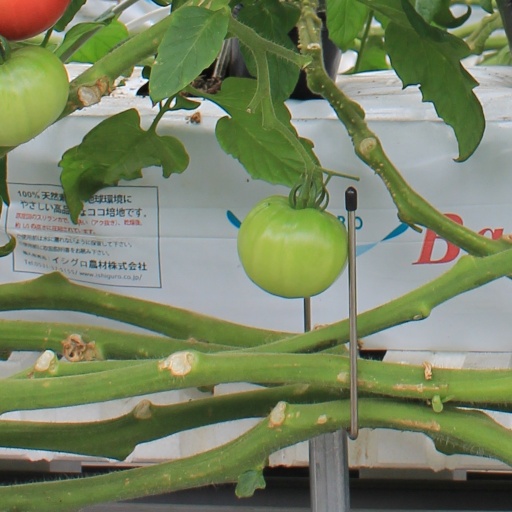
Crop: tomato